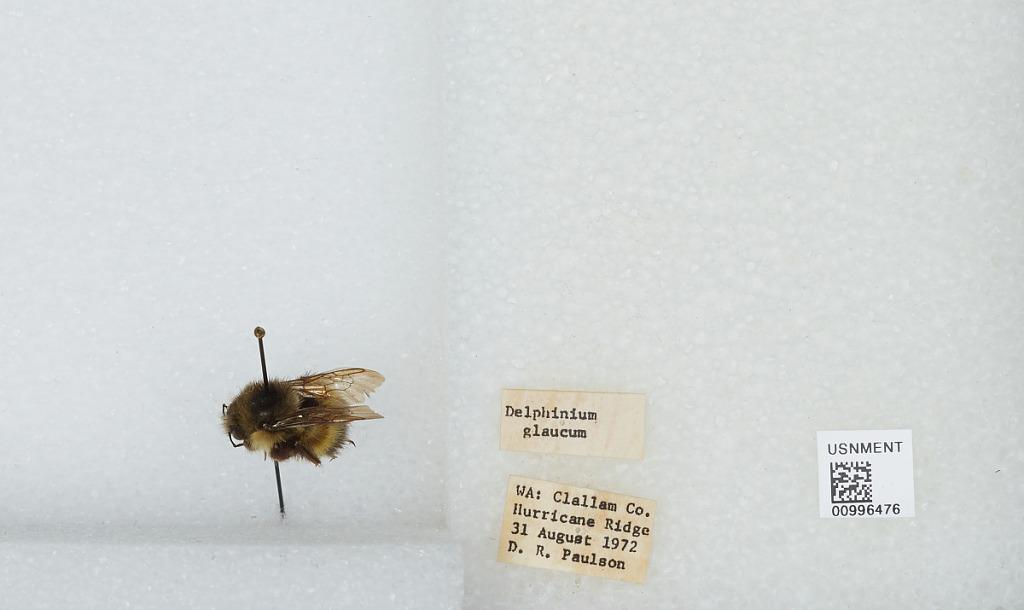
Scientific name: Bombus (Pyrobombus) flavifrons Cresson
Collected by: D. Paulson
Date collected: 1972-8-31
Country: United States
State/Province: Washington
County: Clallam
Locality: Hurricane Ridge
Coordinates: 47.9692, -123.498